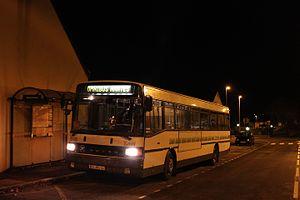
Setra S 215 SL n°5180.
Le Setra S 215 SL est un autobus standard fabriqué et commercialisé par le constructeur allemand Setra Kässbohrer, filiale du groupe EvoBus. La version articulé était également disponible, nommé SG 219 SL.